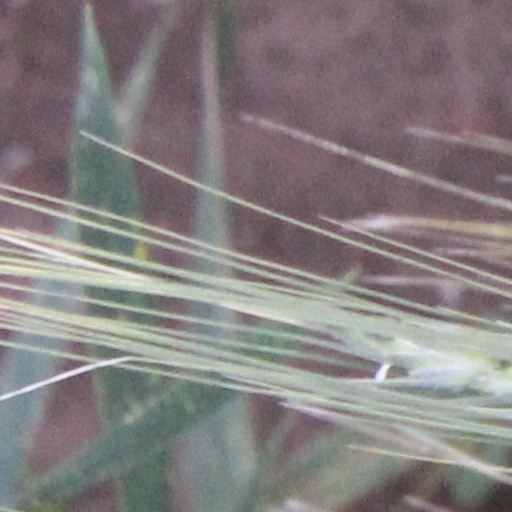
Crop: wheat